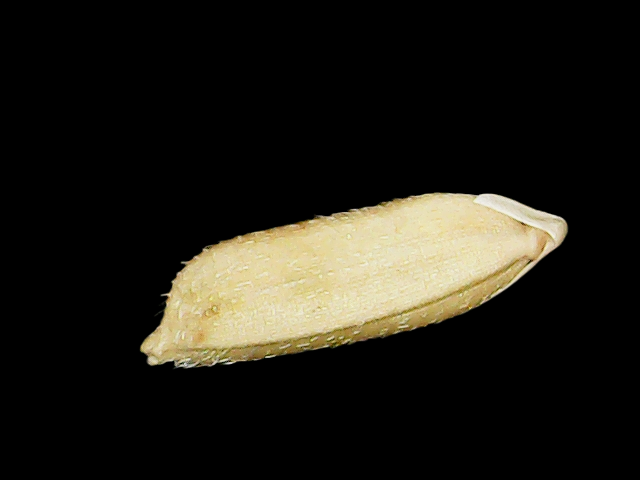
Rice variety: Bd51